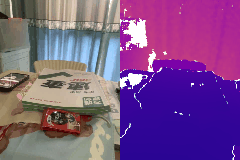
Label: book